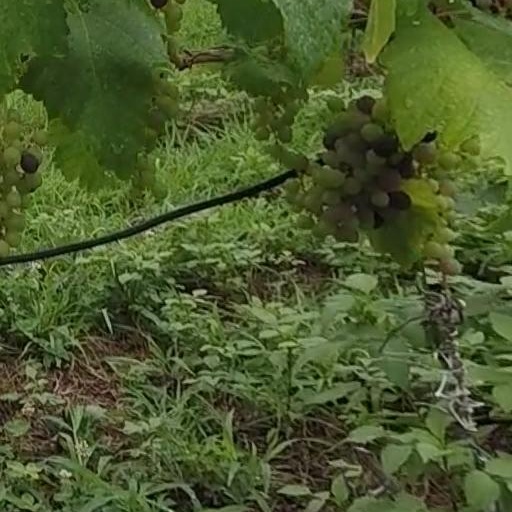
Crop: grape